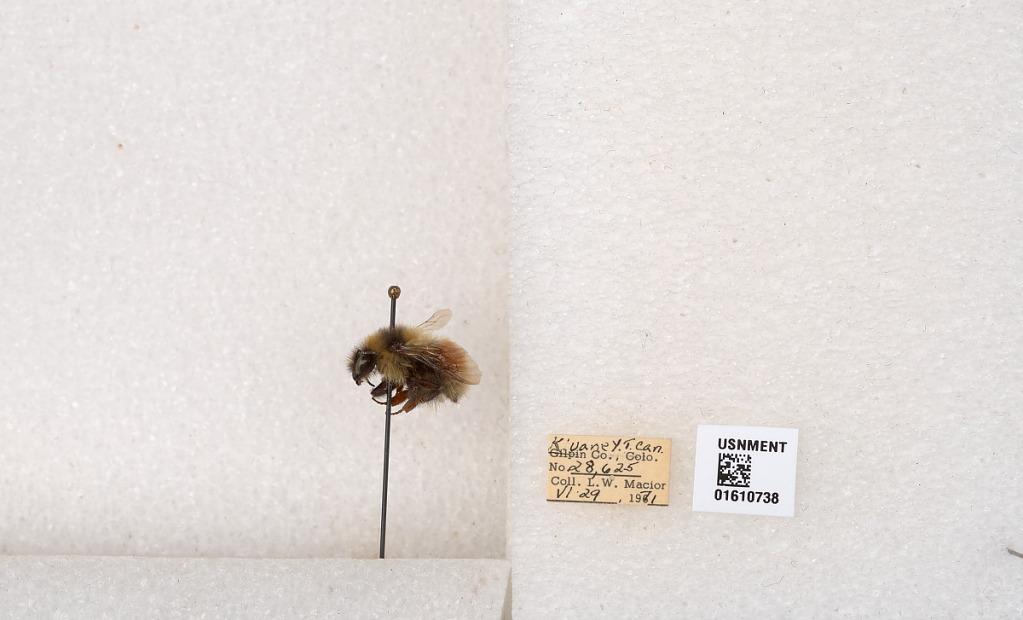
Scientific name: Bombus (Pyrobombus) sylvicola Kirby
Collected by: L. Macior
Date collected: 1971-6-29
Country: Canada
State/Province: Yukon Territory
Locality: Kluane National Park and Reserve
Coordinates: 60.7493, -139.504